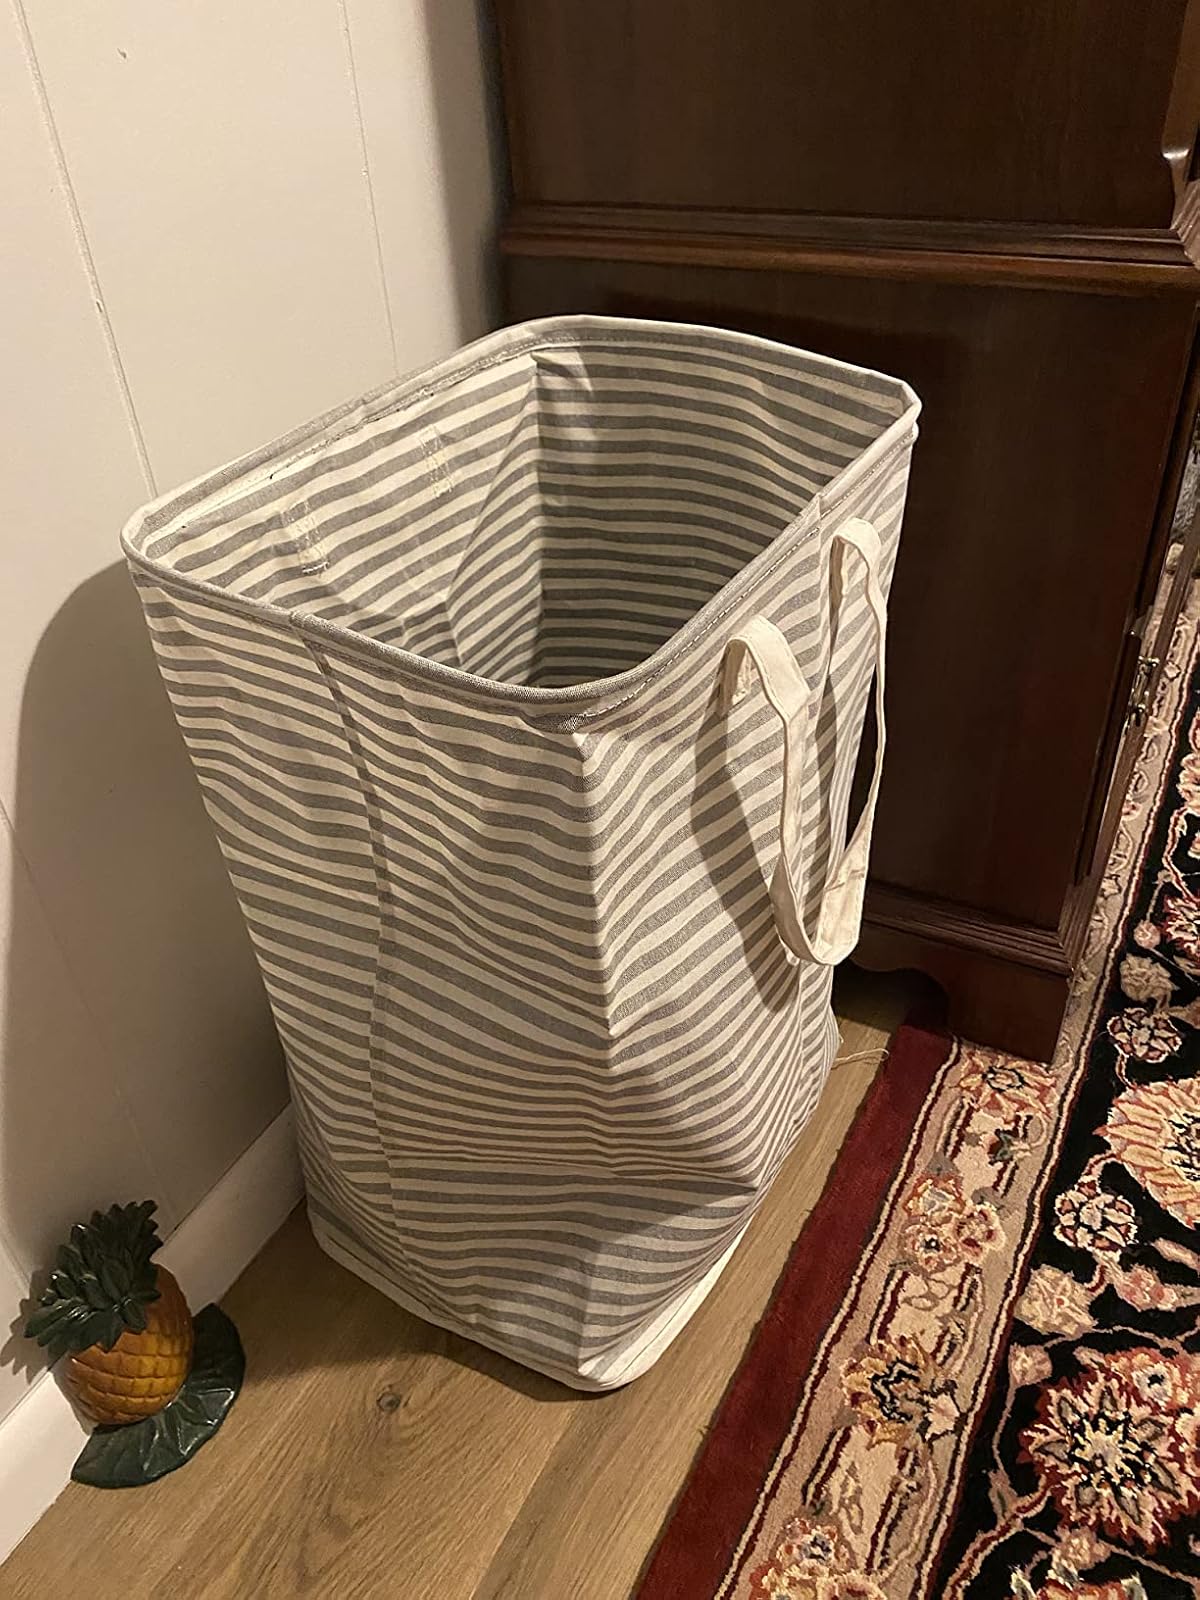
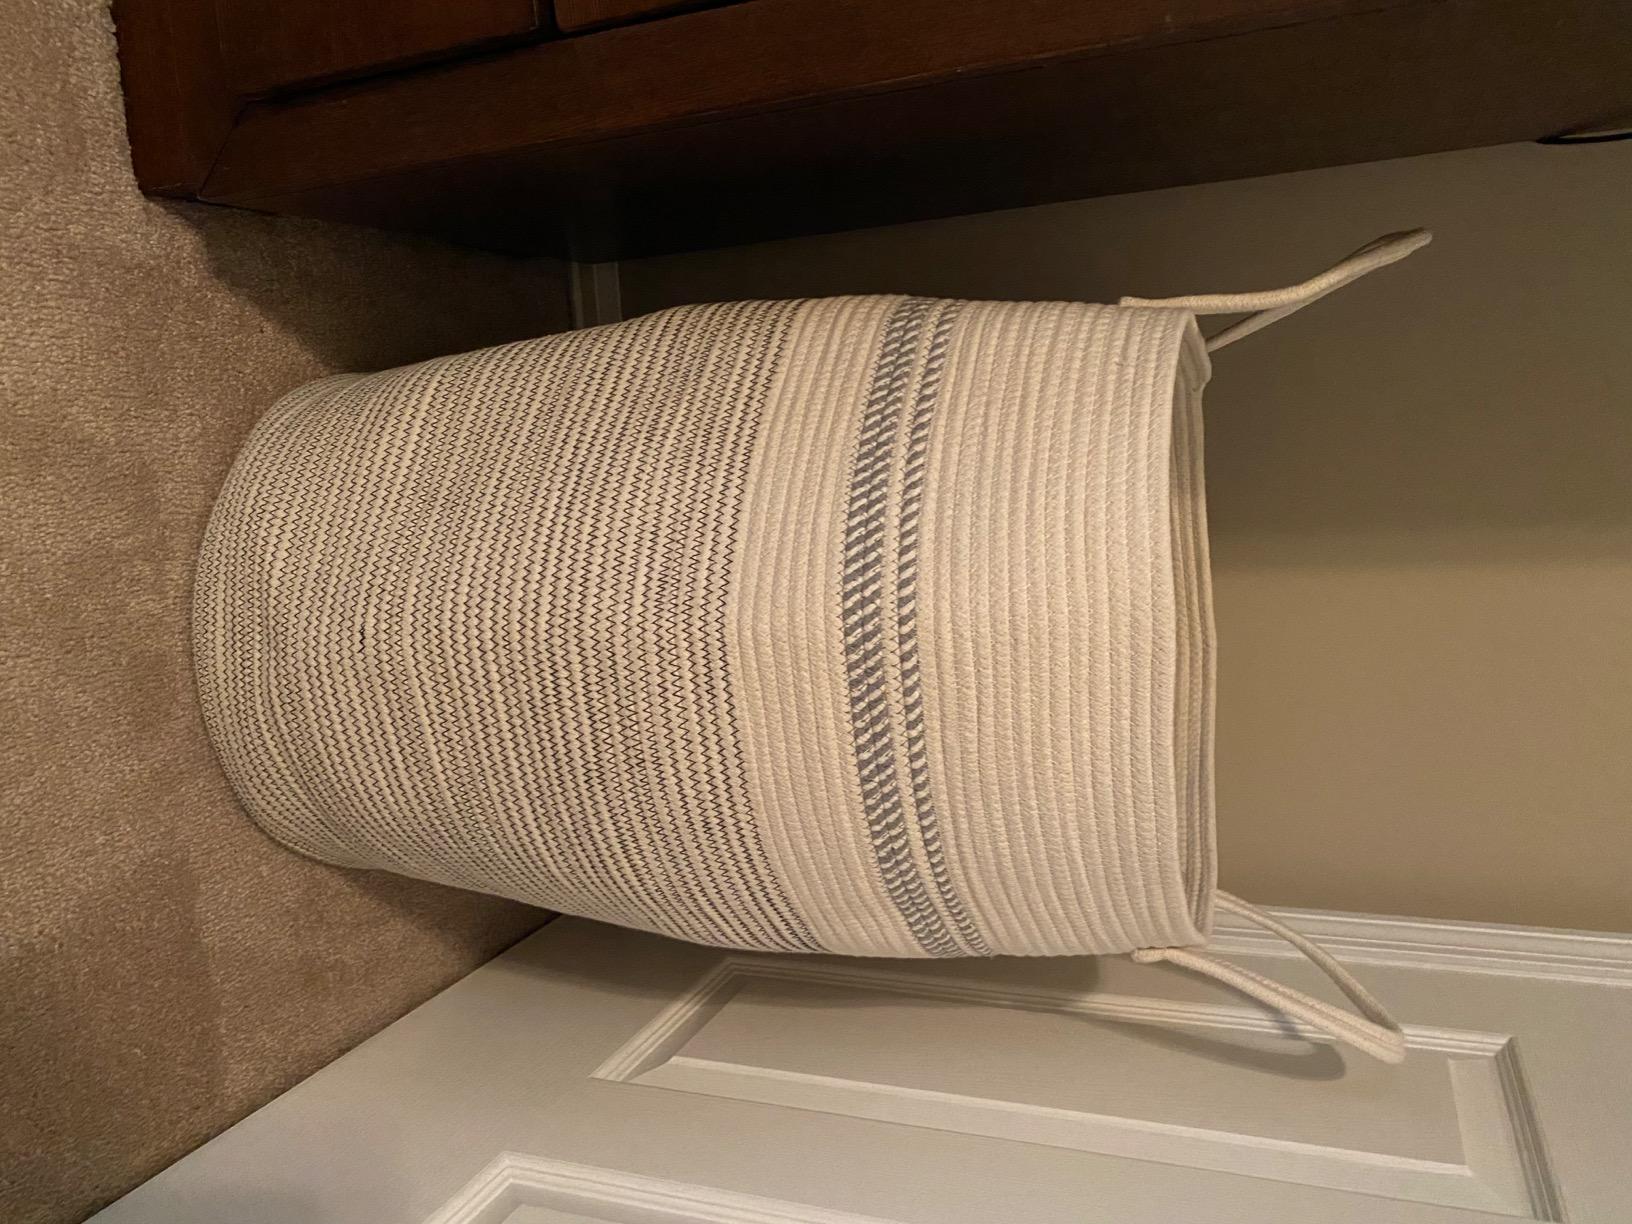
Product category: items_hamper
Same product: no